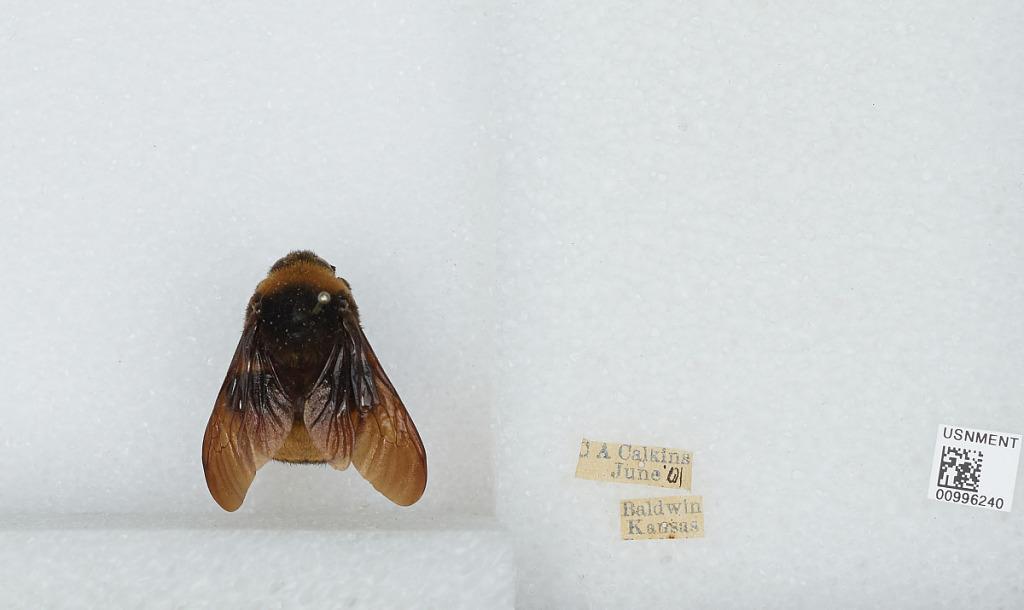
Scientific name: Bombus (Bombias) auricomus (Robertson)
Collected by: C. Calkins
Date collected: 1901-6-1
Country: United States
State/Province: Kansas
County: Douglas
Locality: Baldwin
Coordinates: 38.7775, -95.1875